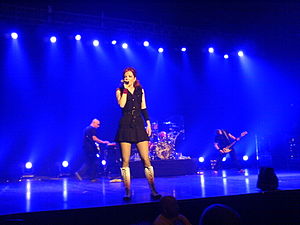
Garbage
Garbage under en koncert i KB Hallen i København 1. juni 2005
Garbage er en amerikansk rockgruppe dannet i 1993 af Butch Vig, Steve Marker og Duke Erikson. De tre medlemmer besluttede at danne deres eget band efter at have stået bag flere andre bands. Mest kendt er Butch Vig for at have produceret Nirvana-albummet Nevermind. Efter at have set en musikvideo med det skotske band Angelfish på MTV besluttede de tre at kontakte forsangeren Shirley Manson, og da hun sagde ja til at medvirke i bandet, var Garbage født. Bandet debuterede med albummet Garbage i 1995 indeholdende hitsinglerne Only Happy When It Rains, Queer, Stupid Girl og Milk.